Mory-Montcrux

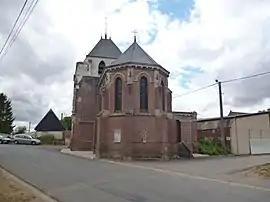
The church in Mory

Mory-Montcrux is a commune located in the Oise department in the Hauts-de-France region of northern France. Covering an area of 4.66 square kilometers, it is characterized by a dispersed rural habitat. The commune is situated at an elevation ranging from 93 to 147 meters above sea level.